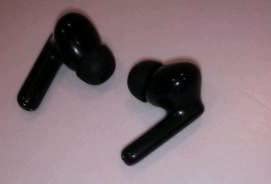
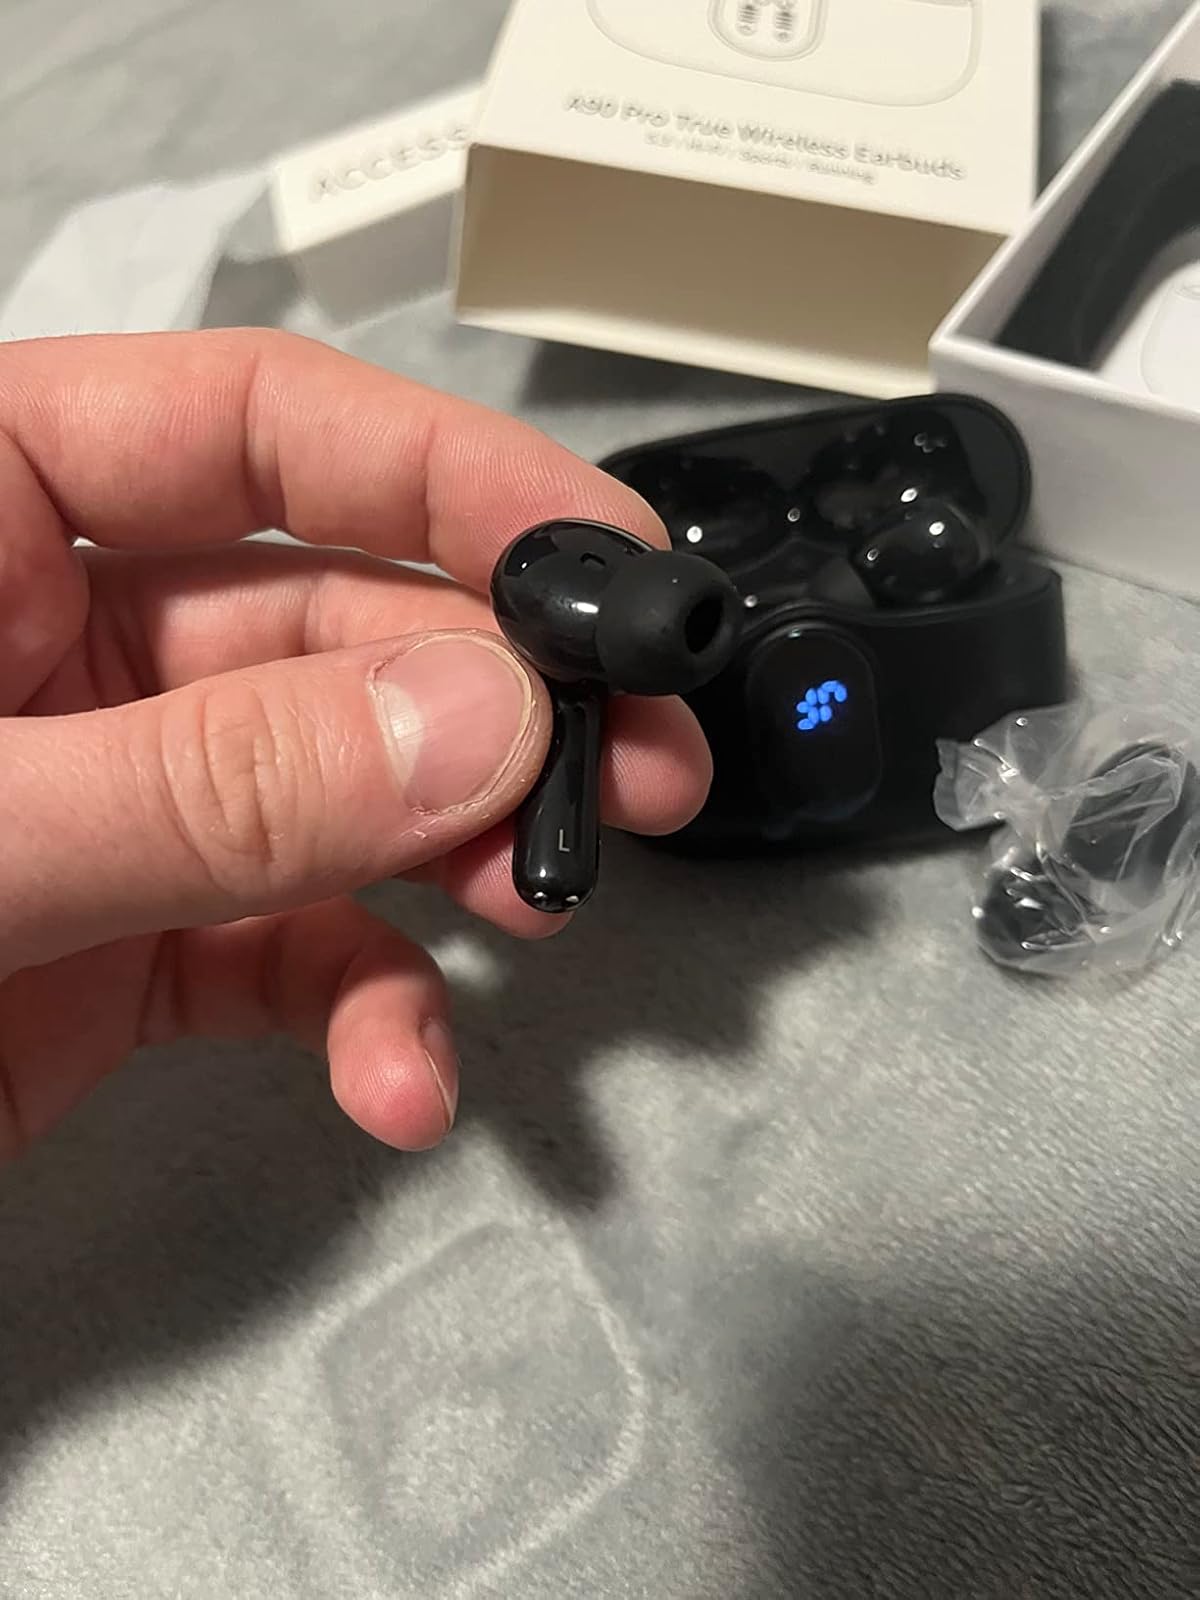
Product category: earbuds
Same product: yes